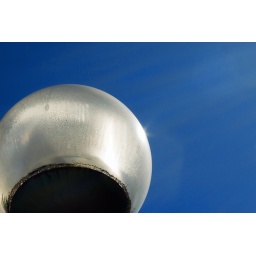
A Cambie Bridge street lamp under bright sunlight abstracted into a globe transiting the blue sky.